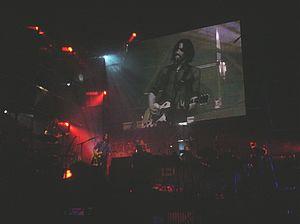
Marlene Kuntz est un groupe de rock italien, originaire de la province de Coni. Émergeant sur la scène rock italienne au milieu des années 1990, ils sont stylistiquement proches de la fusion entre le noise et le style vocal de Sonic Youth, et des groupes de noise rock en général, tout en maintenant une forte veine dans l'écriture.